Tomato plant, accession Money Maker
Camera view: bottom (45 deg); turntable rotation: 0 degrees
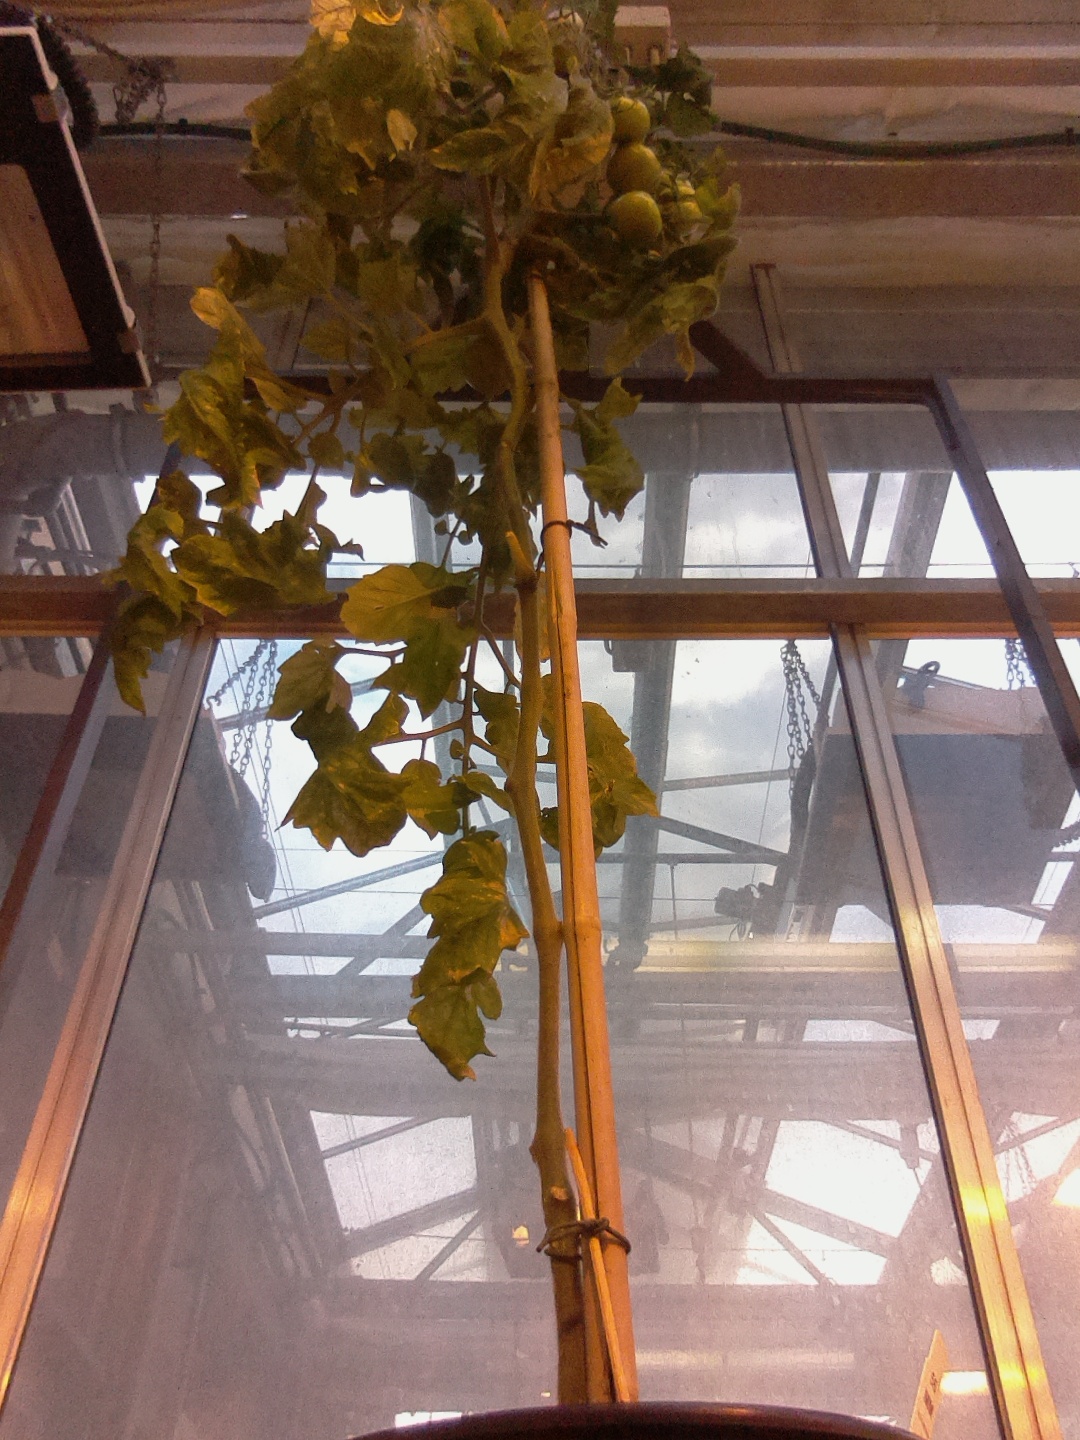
BBCH growth stage 80: fruits start showing typical ripe color (orange -> red)